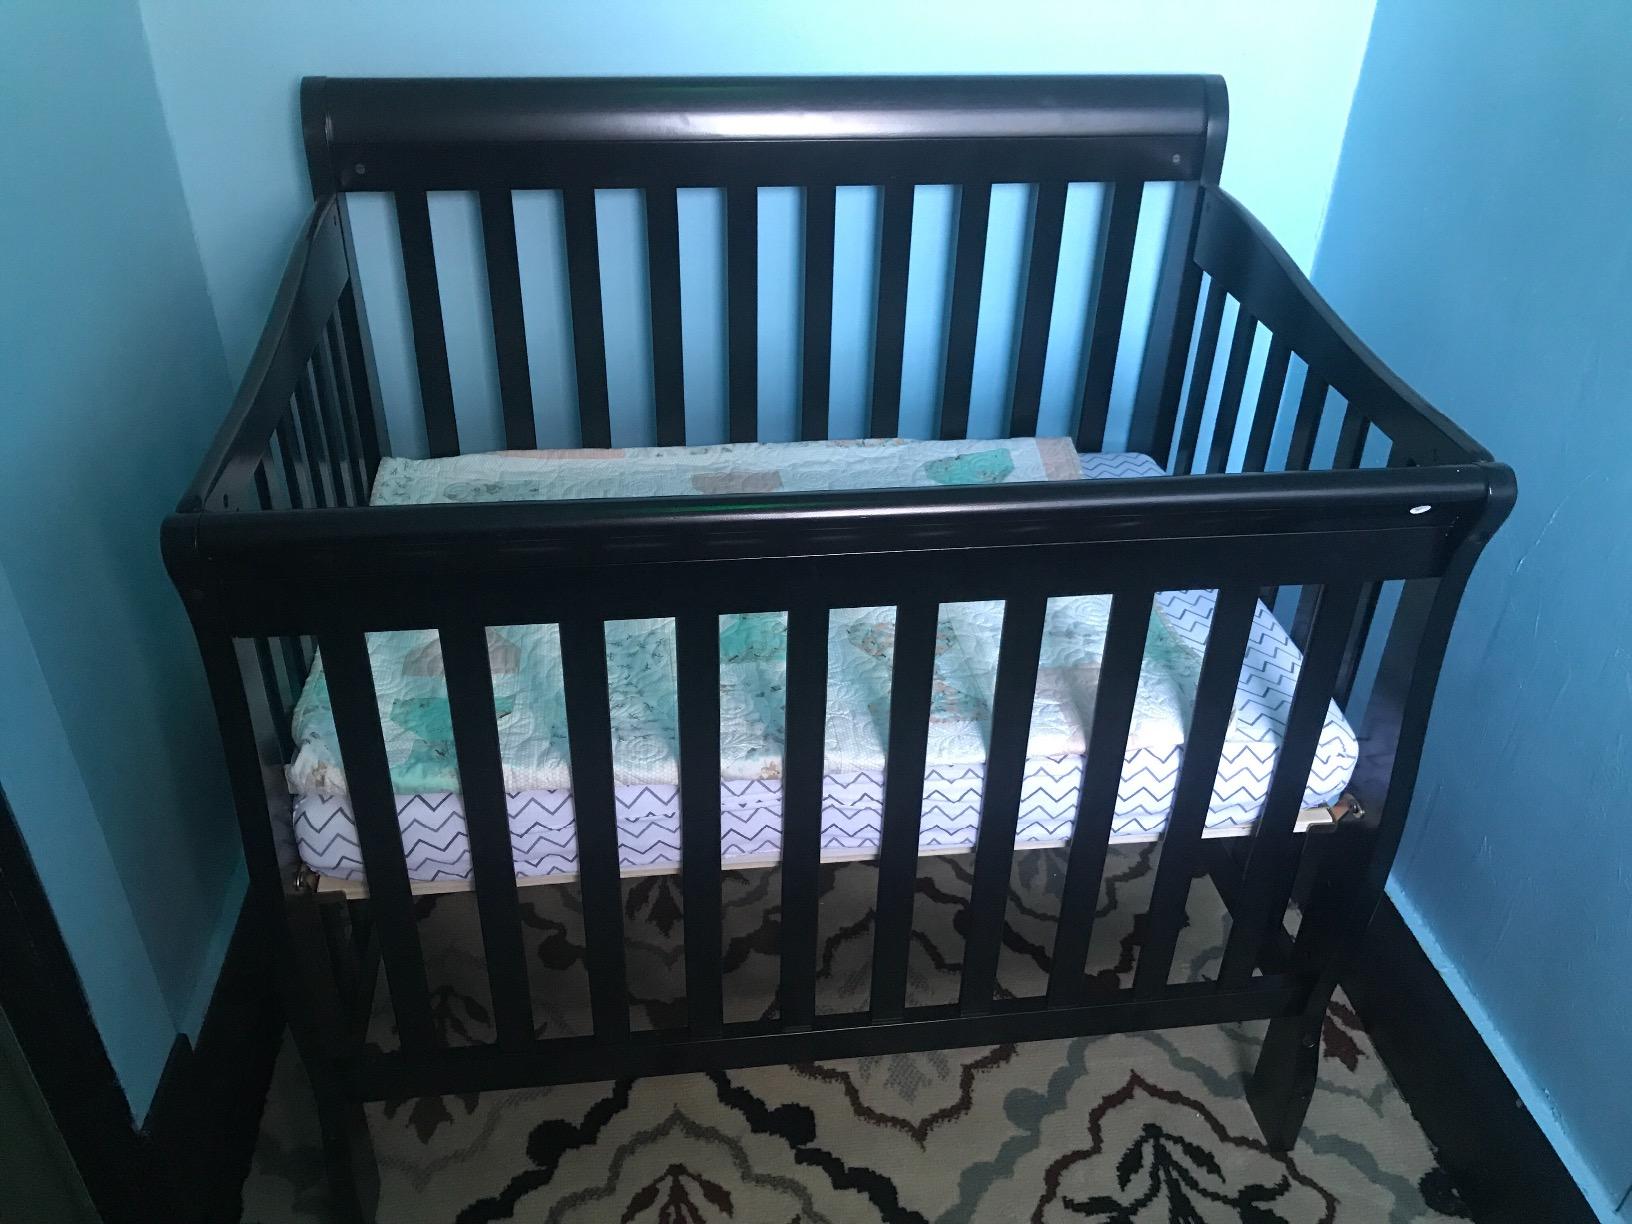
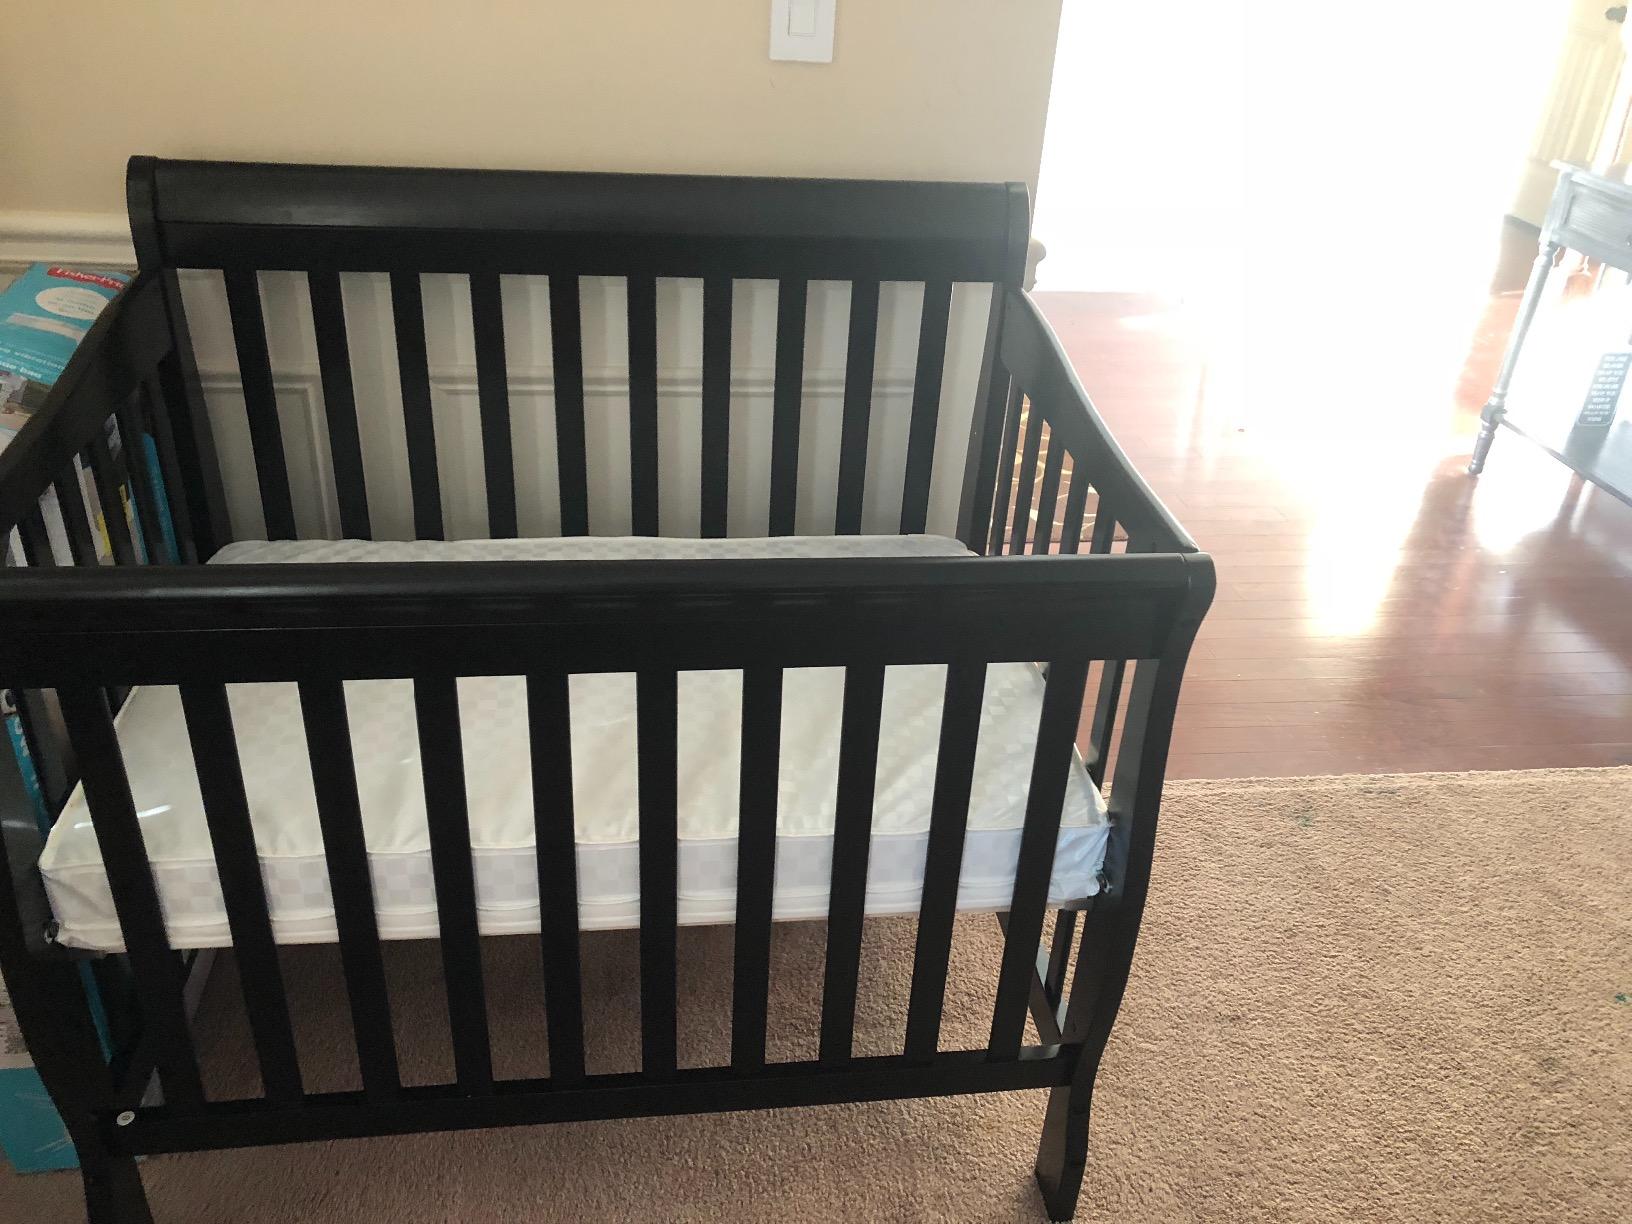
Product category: products_crib
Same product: yes